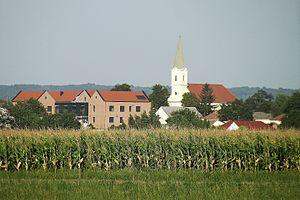
Tét est une ville et une commune du comitat de Győr-Moson-Sopron en Hongrie.